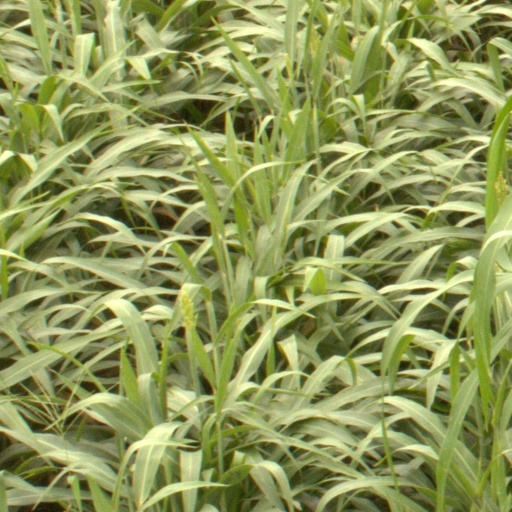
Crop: sorghum